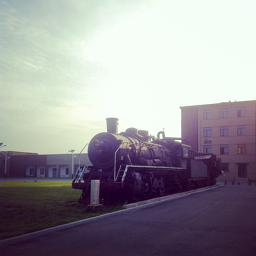
An old railroad train parked on a lawn
A train parked next to a building with a green field.
A locomotive engine parked on a grassy area in front of a building.
A train engine is parked on a lawn next to buildings.
A train has been parked on display in a field.